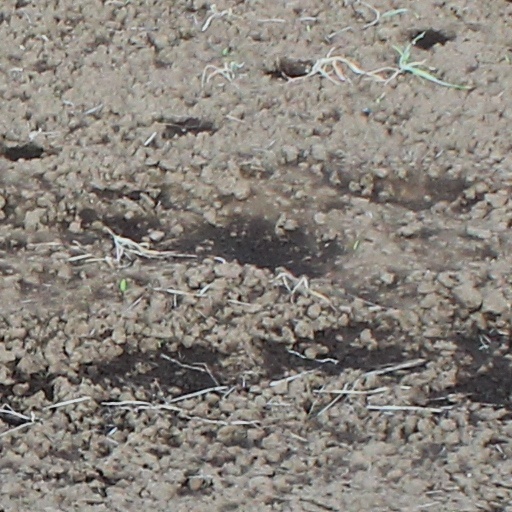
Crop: wheat